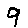
Label: 9